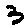
Label: 3